Blackletter

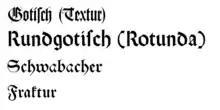
The names of four common blackletter typefaces written in their respective styles

Printers of the late 15th and early 16th centuries commonly used blackletter typefaces, but under the influence of Renaissance tastes, Roman typefaces grew in popularity, until by about 1590 most presses had converted to them. However, blackletter was considered to be more readily legible (especially by the less literate classes of society), and it therefore remained in use throughout the 17th century and into the 18th for documents intended for widespread dissemination, such as proclamations and Acts of Parliament, and for literature aimed at the common people, such as ballads, chivalric romances, and jokebooks.